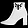
Label: Ankle boot